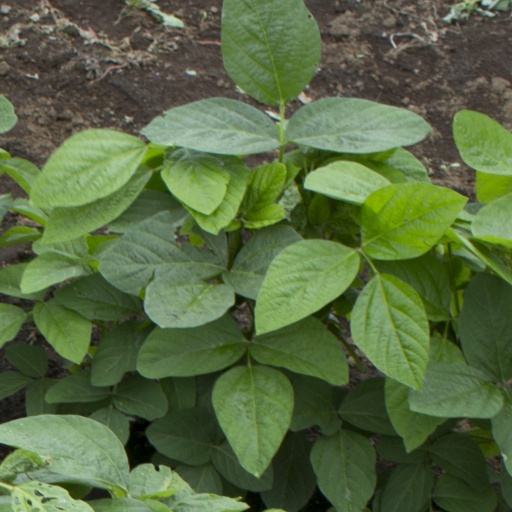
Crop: soybean